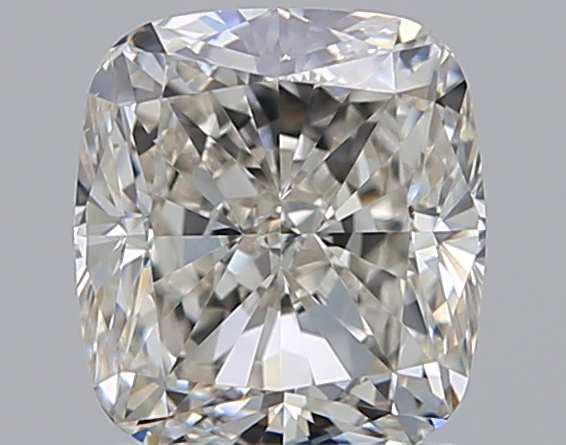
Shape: cushion
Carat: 1.29
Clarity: VVS1
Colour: J
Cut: VG
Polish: EX
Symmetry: EX
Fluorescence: N
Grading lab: GIA
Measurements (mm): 6.34 x 5.77 x 4.02